Flood v. Kuhn

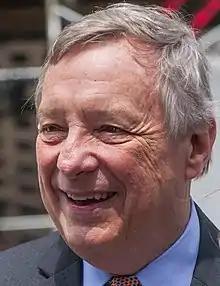
Sen. Dick Durbin, in 2019

Seven years later, in the wake of the 2021–22 lockout, MLB's first work stoppage in a quarter-century, Democratic Senator Dick Durbin of Illinois, chairman of the Judiciary Committee, said that "at this moment in time we should be revisiting this issue" of baseball's antitrust exemption. A Republican member of the committee, Mike Lee of Utah, had already introduced a bill to end the exemption the year before. "There's no reason that Major League Baseball should be treated any differently than any other professional sports leagues in America" he had said then. Other Republicans on the committee, such as Ted Cruz of Texas, supported the bill because they were upset about MLB's decision to move the 2021 All-Star Game from Atlanta following protests over the Georgia legislature's passage of a controversial electoral reform law.